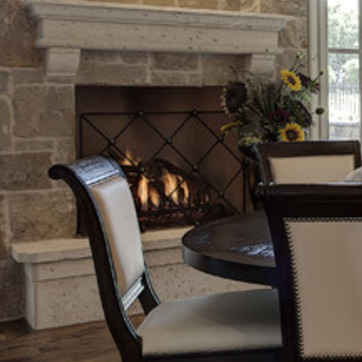
Material: other